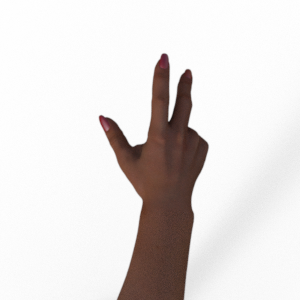
Label: scissors